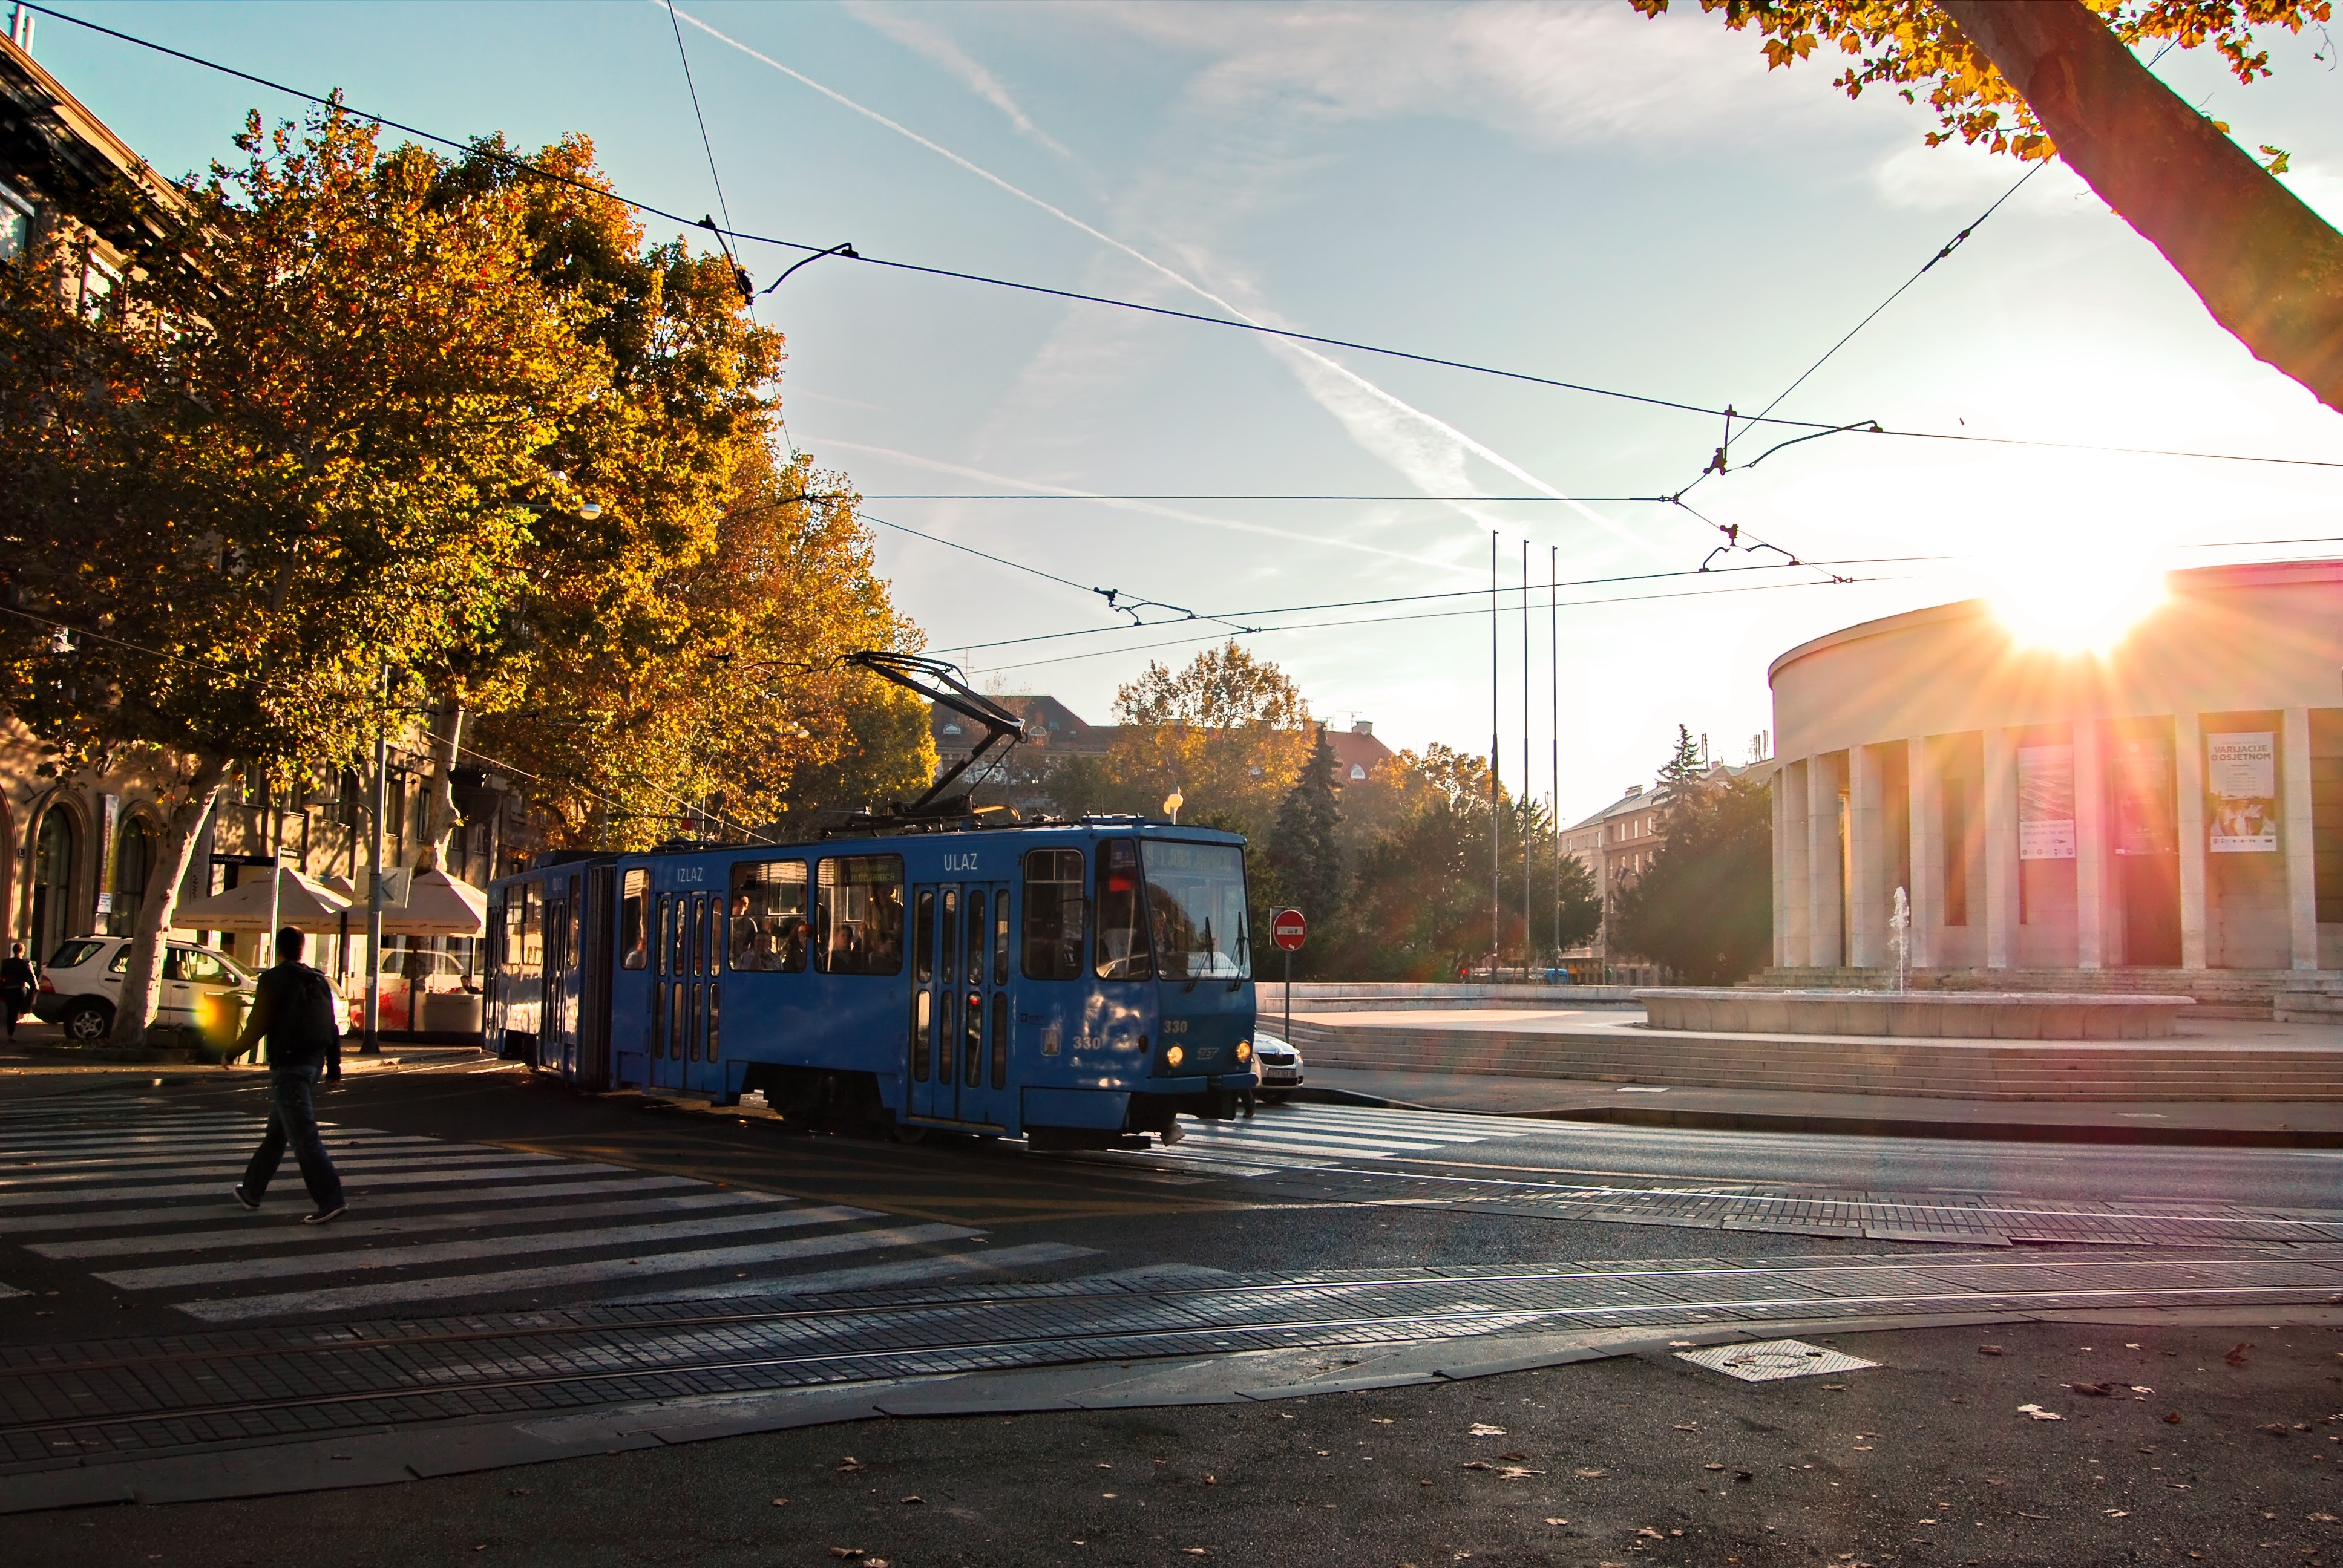
transport, sky, mode of transport, vehicle, tree, street, tram, morning, urban area, leaf, road, bus, evening, neighbourhood, overhead power line, electricity, public transport, trolleybus, sunlight, road surface, asphalt, city, autumn, cloud, pedestrian, car, sunset, compact car, public utility, cable car, rolling, night, electrical supply